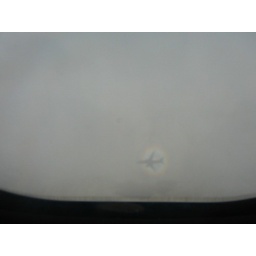
Shadow of the plane reflected in the clouds below the plane